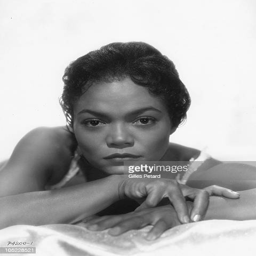
vocal jazz artist poses for a studio portrait